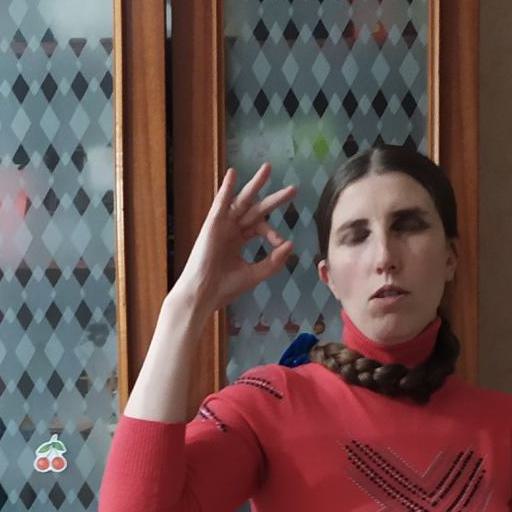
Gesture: ok